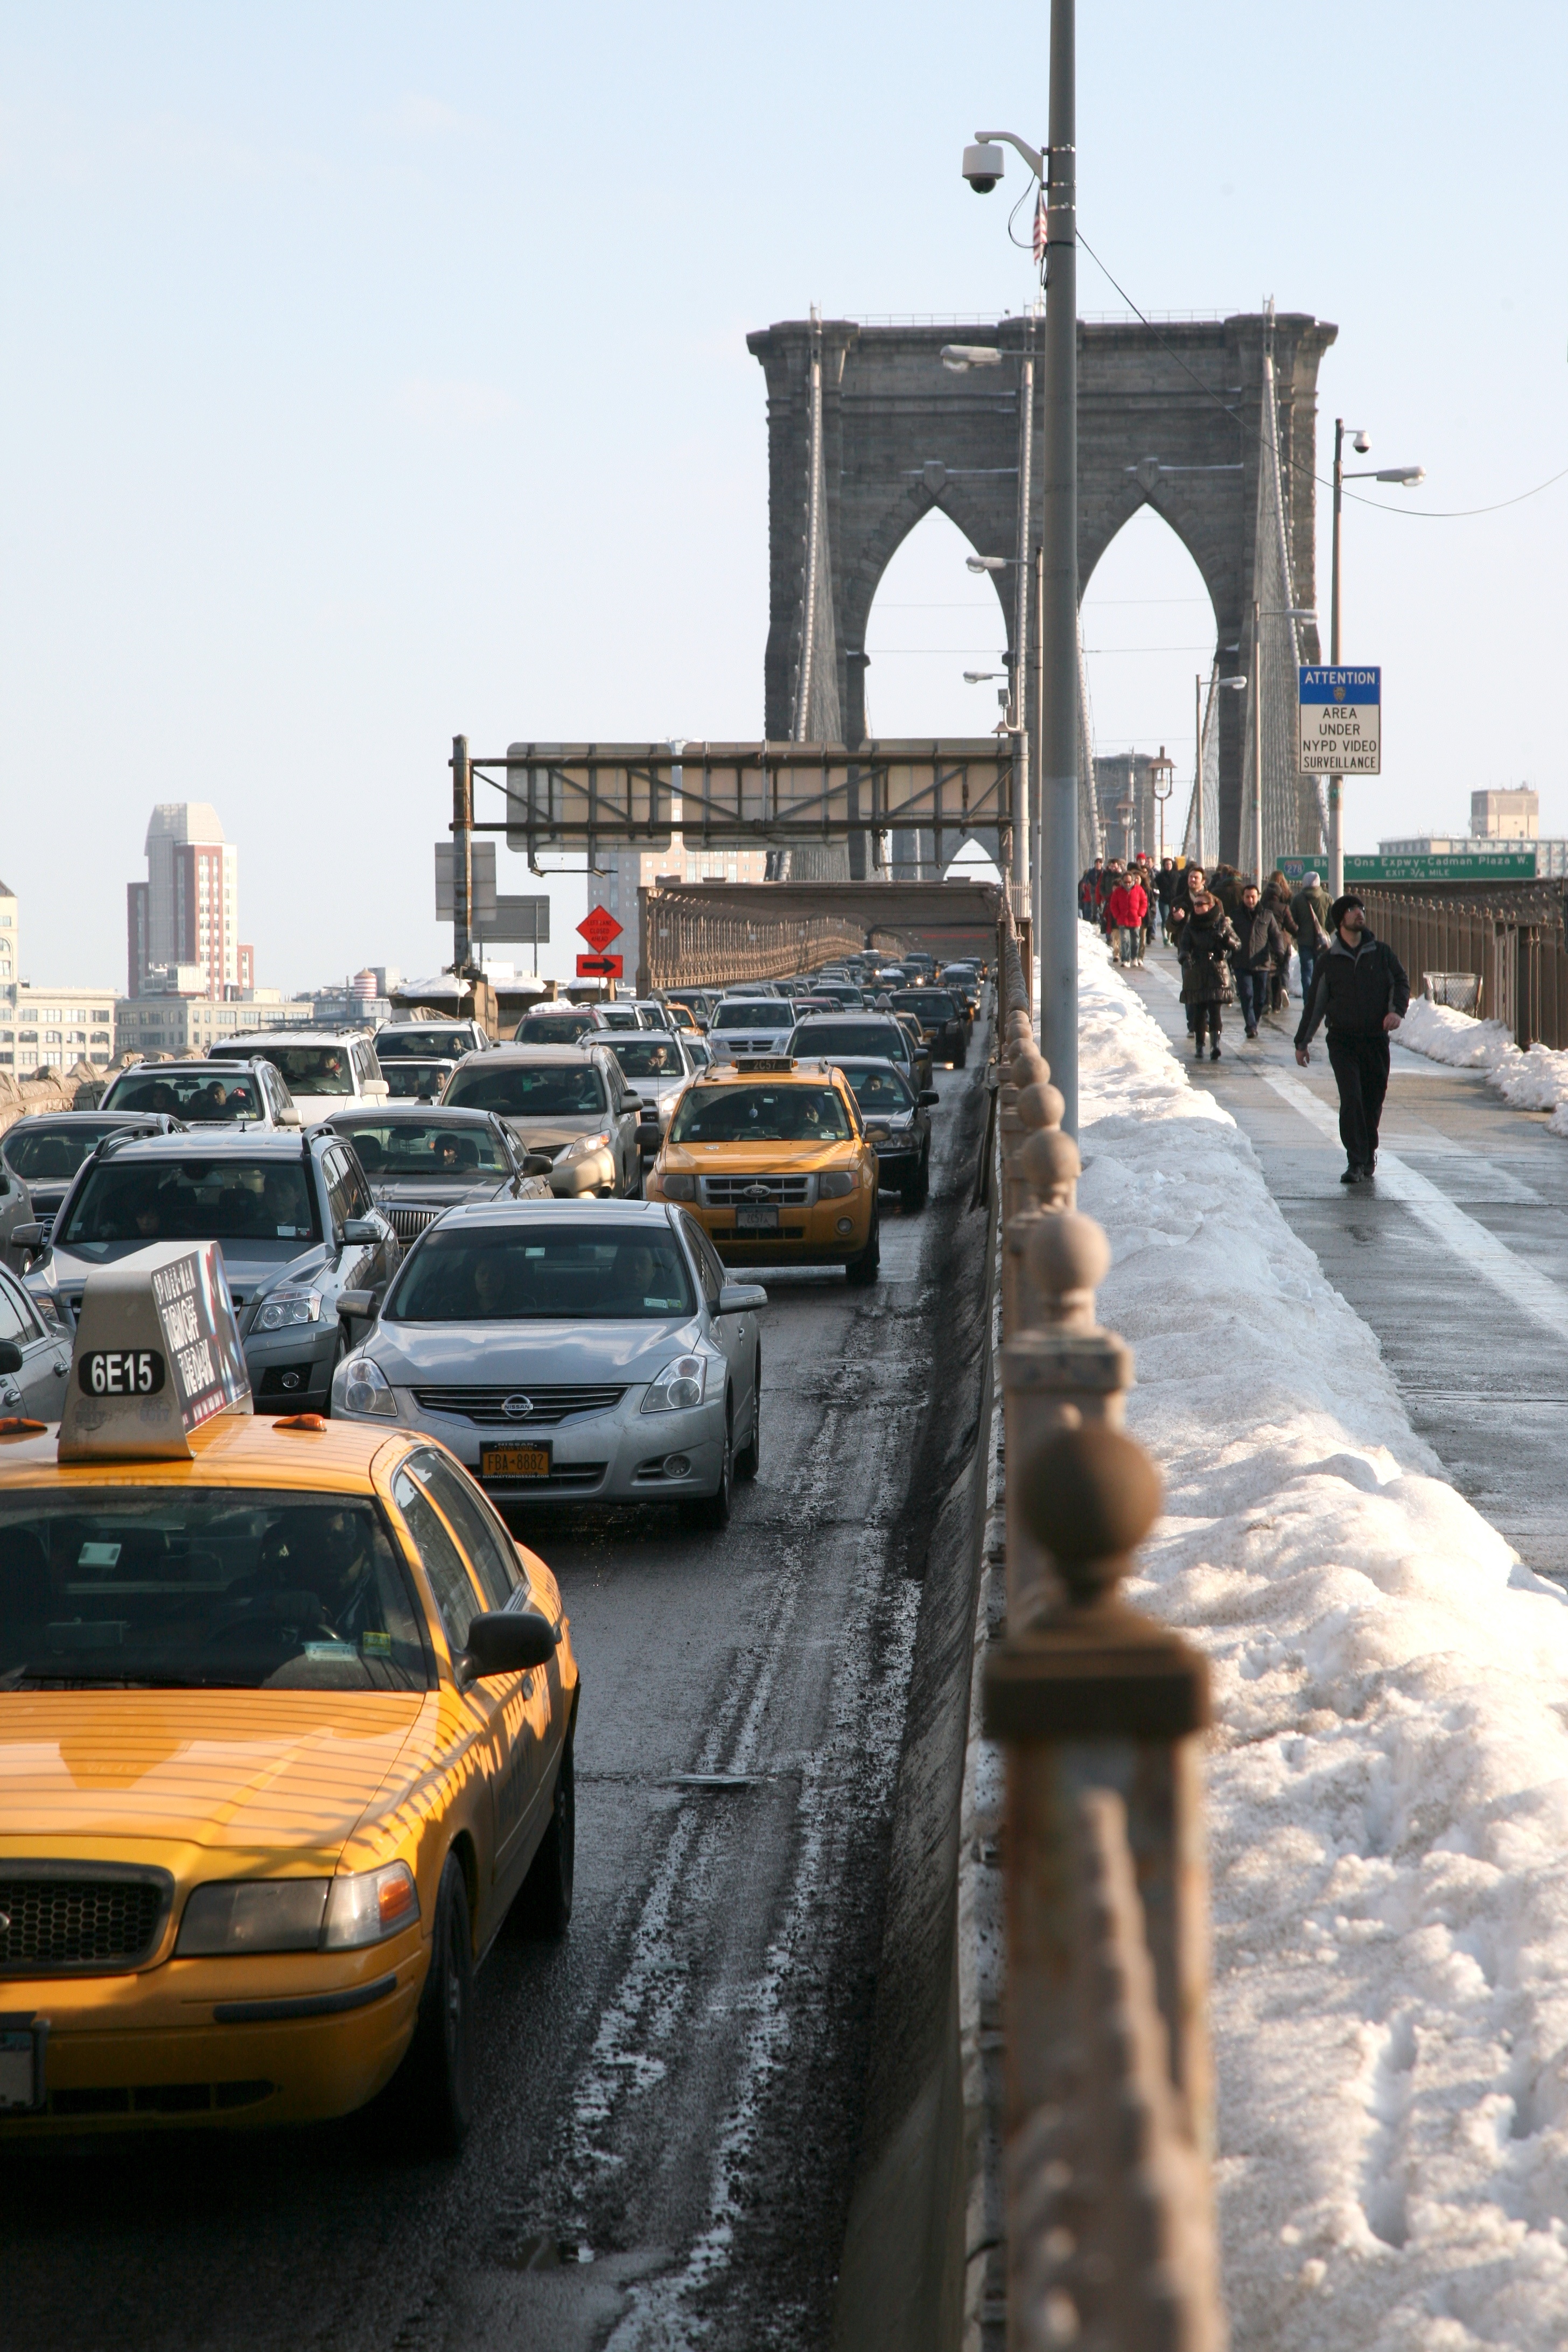
snow, bridge, transport, vehicle, nyc, public transport, newyork, brooklynbridge, infrastructure, newyorkcity, ny, promenade